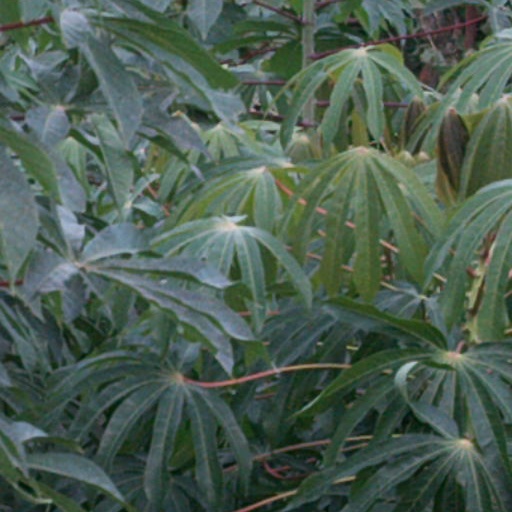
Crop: cassava